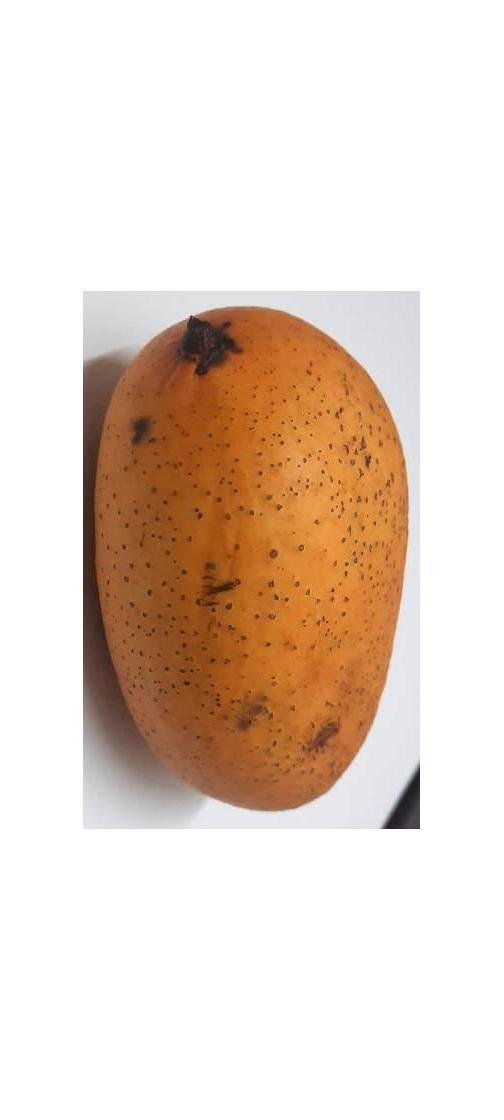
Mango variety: Ashshina Classic